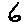
Label: 6